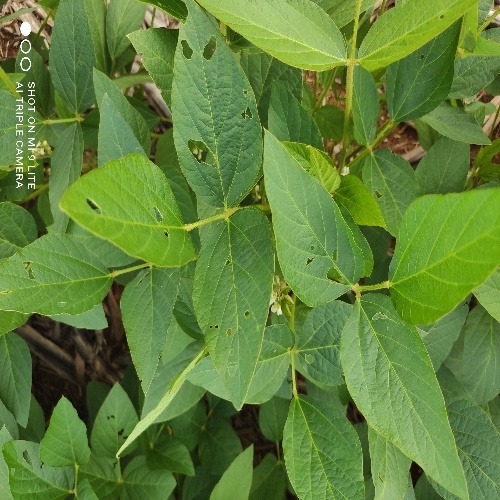
Label: Caterpillar